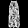
Label: Dress